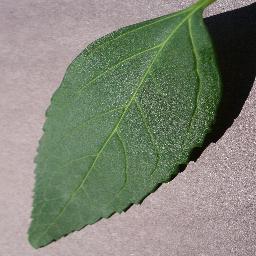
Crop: cherry
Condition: (including_sour)_healthy